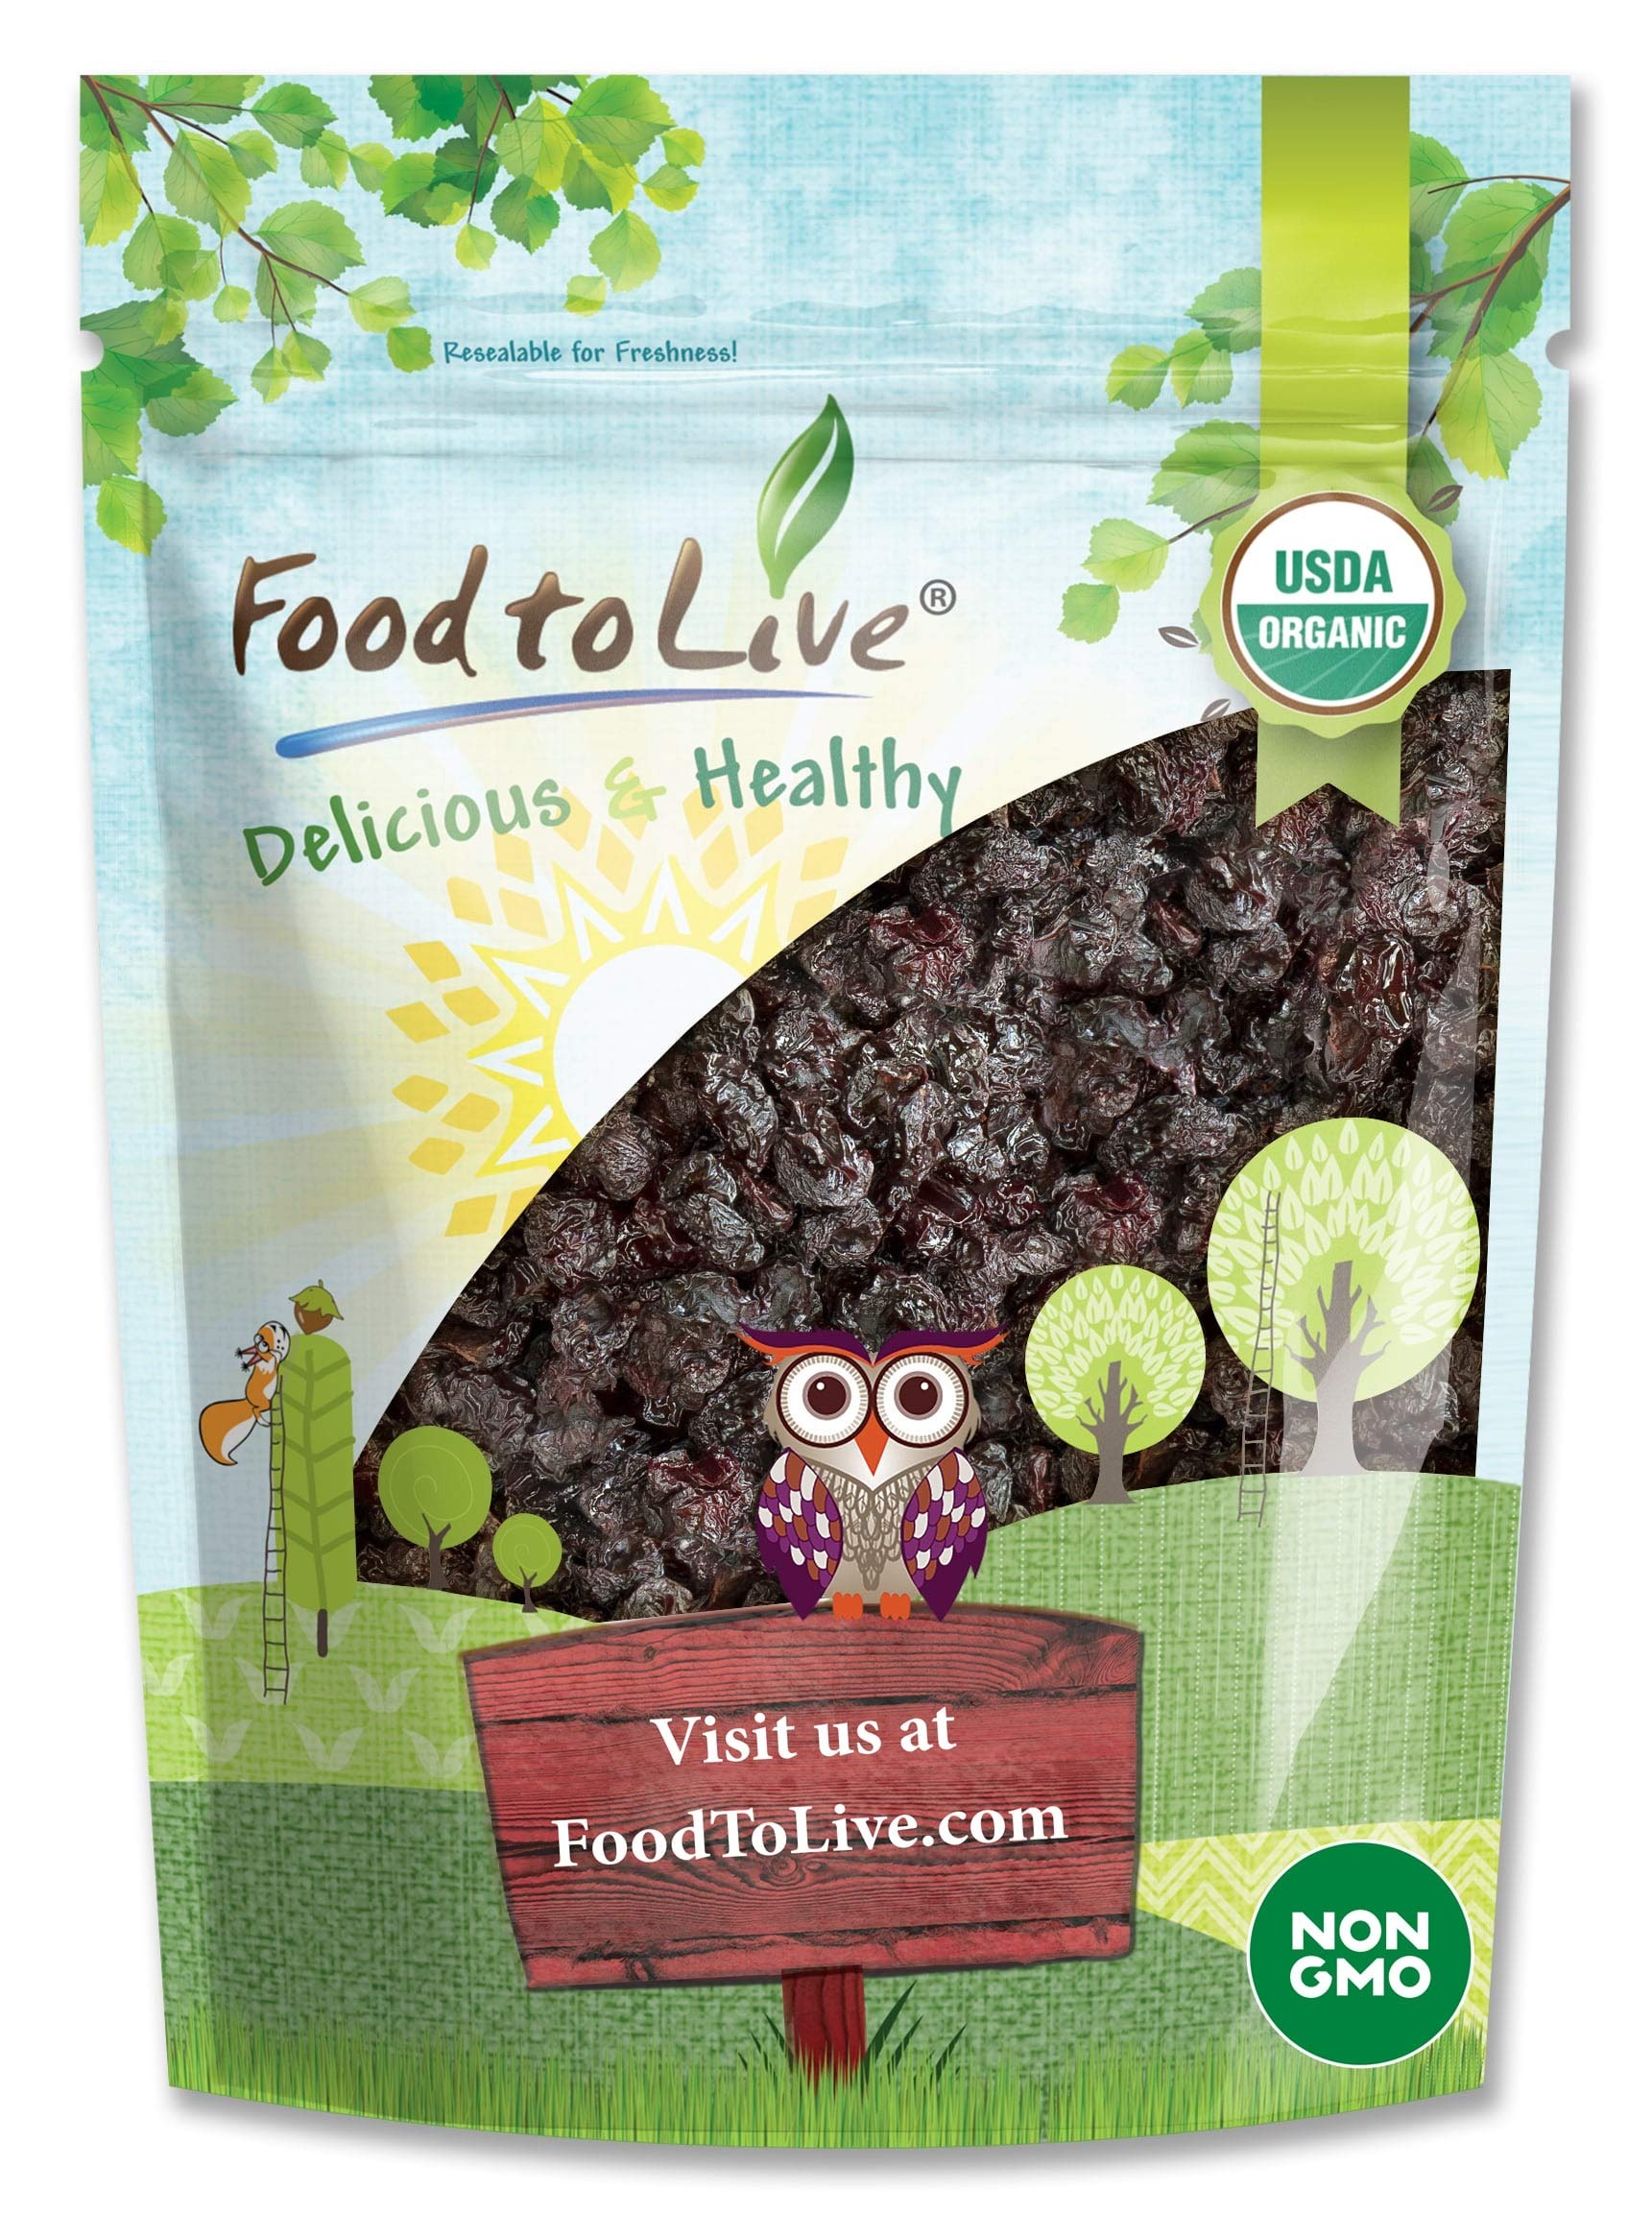
Item Name: Food to Live Organic Dried Unsweetened Sour Cherries, 8 Ounces - Pitted Cherry Fruit, Non-GMO, Raw, Sun-Dried, Unsweetened, Unsulfured, No Oil Added, Vegan, Bulk
Bullet Point 1: ✔️PREMIUM ORGANIC SOUR CHERRIES: Naturally dried for a bold, tart flavor perfect for snacking or enhancing recipes.
Bullet Point 2: ✔️PREMIUM ORGANIC SOUR CHERRIES: Naturally dried for a bold, tart flavor perfect for snacking or enhancing recipes.
Bullet Point 3: ✔️VERSATILE INGREDIENT: Perfect for baking, salads, granola, trail mixes, or as a flavorful topping for oatmeal or yogurt.
Bullet Point 4: ✔️CONVENIENT AND LONG-LASTING: Packaged in a resealable bag to maintain freshness and ensure easy storage.
Bullet Point 5: ✔️NO ADDED SUGAR: Pure sour cherry goodness, making them a great option for a variety of dishes.
Value: 8.0
Unit: Ounce

Price: 15.74